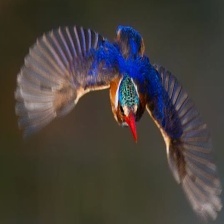
Species: MALACHITE KINGFISHER
Scientific name: CORYTHORNIS CRISTATUS